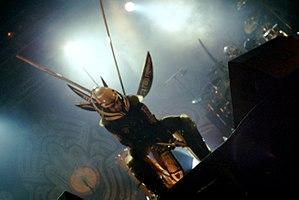
Blasted Mechanism est un groupe de rock alternatif portugais, originaire de Lisbonne. Ils font partie des groupes portugais qui vendent énormément d'albums hors de leur pays natal.